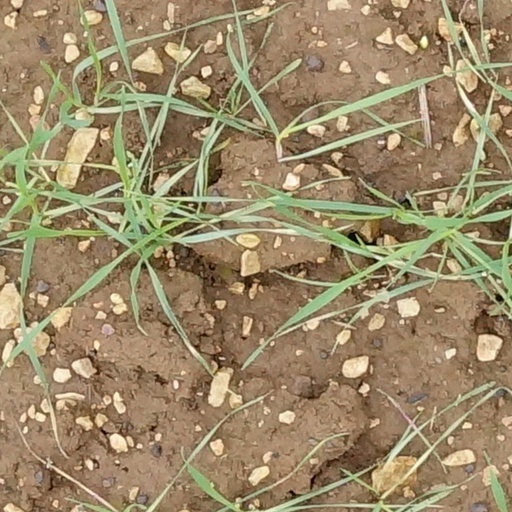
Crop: wheat